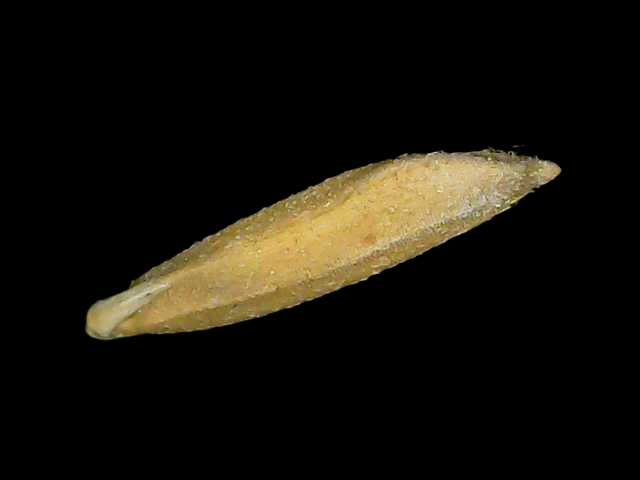
Rice variety: Binadhan16